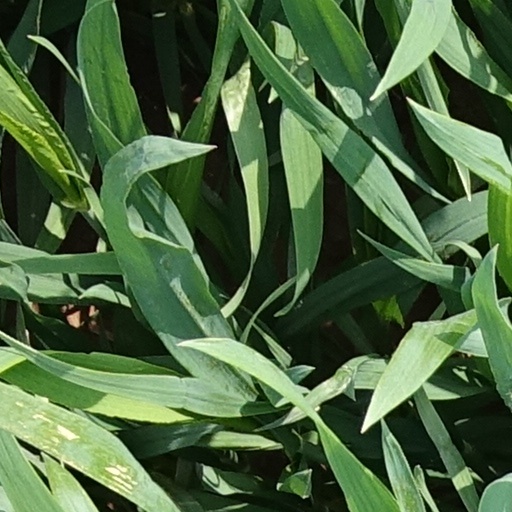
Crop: wheat